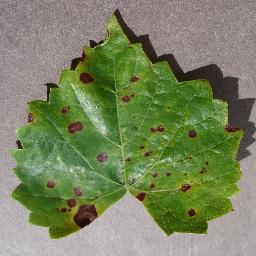
Label: Grape___Black_rot